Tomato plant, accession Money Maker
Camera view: bottom (45 deg); turntable rotation: 30 degrees
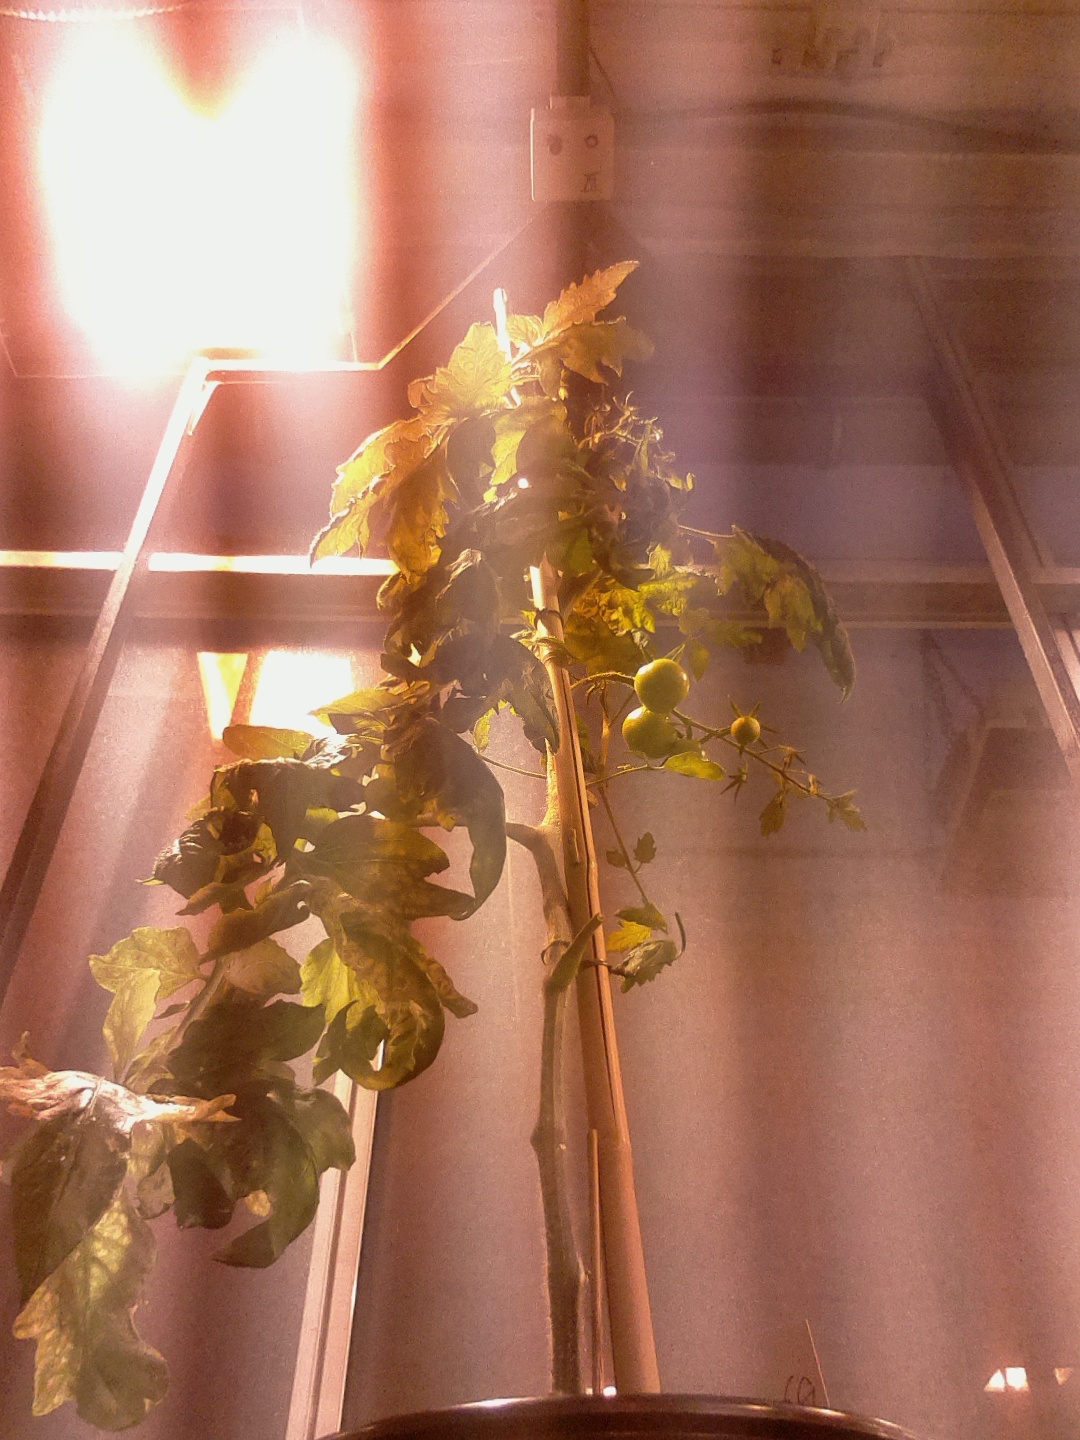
BBCH growth stage 74: 40%-50% of final fruit size